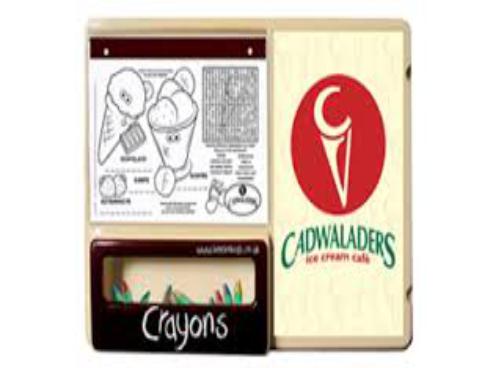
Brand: Cadwalader's Ice Cream
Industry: Food